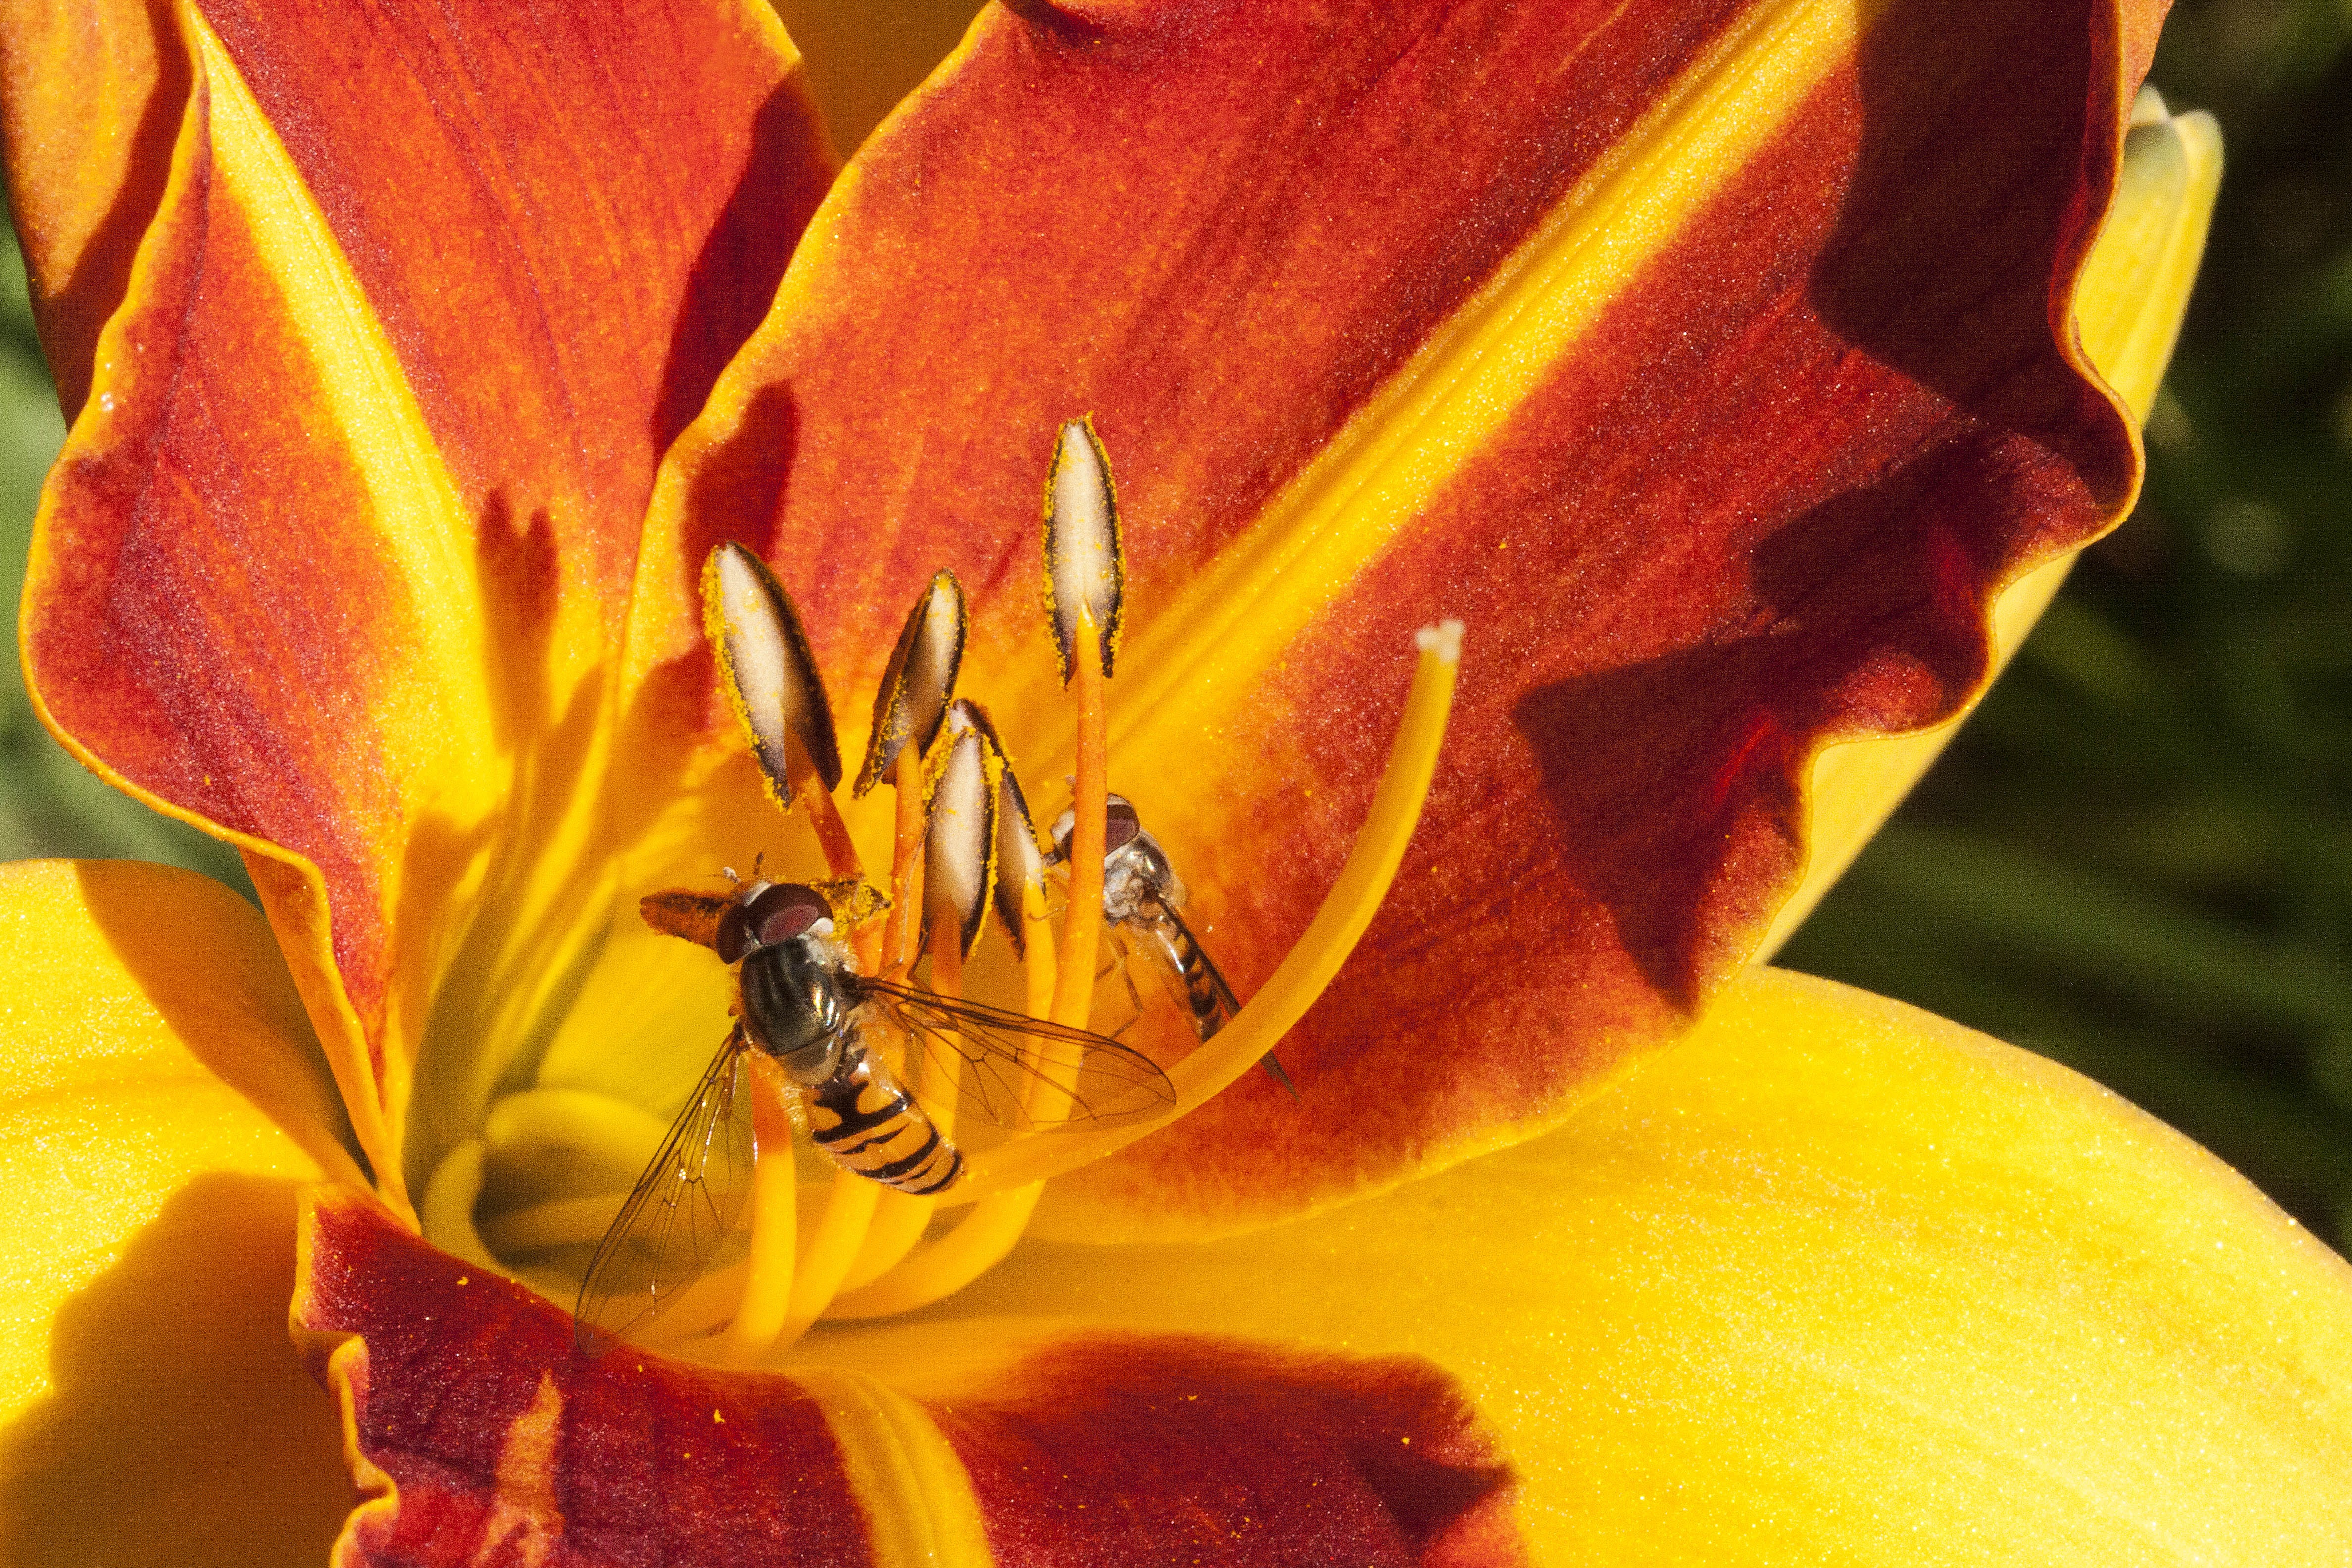
nature, plant, photography, leaf, flower, petal, summer, orange, pollen, red, stamp, insect, macro, botany, yellow, flora, invertebrate, close up, hoverfly, bee, lily, nectar, daylily, stamens, macro photography, hemerocallis, flowering plant, honey bee, day lily flower, brown red, plant stem, land plant, membrane winged insect